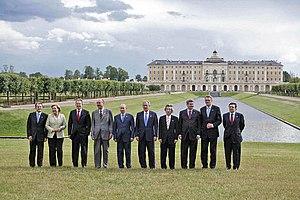
Le sommet du G8 2006, 32ᵉ réunion du G8, réunissait les dirigeants des 7 pays démocratiques les plus industrialisés et la Russie, ou G8, du 15 au 16 juillet 2006, dans la ville russe de Saint-Pétersbourg, plus précisément au palais Constantin situé dans la ville de Strelna à environ quinze kilomètres de la métropole. Il s’agit du premier G8 organisé en Russie, après sa première participation en 1997.